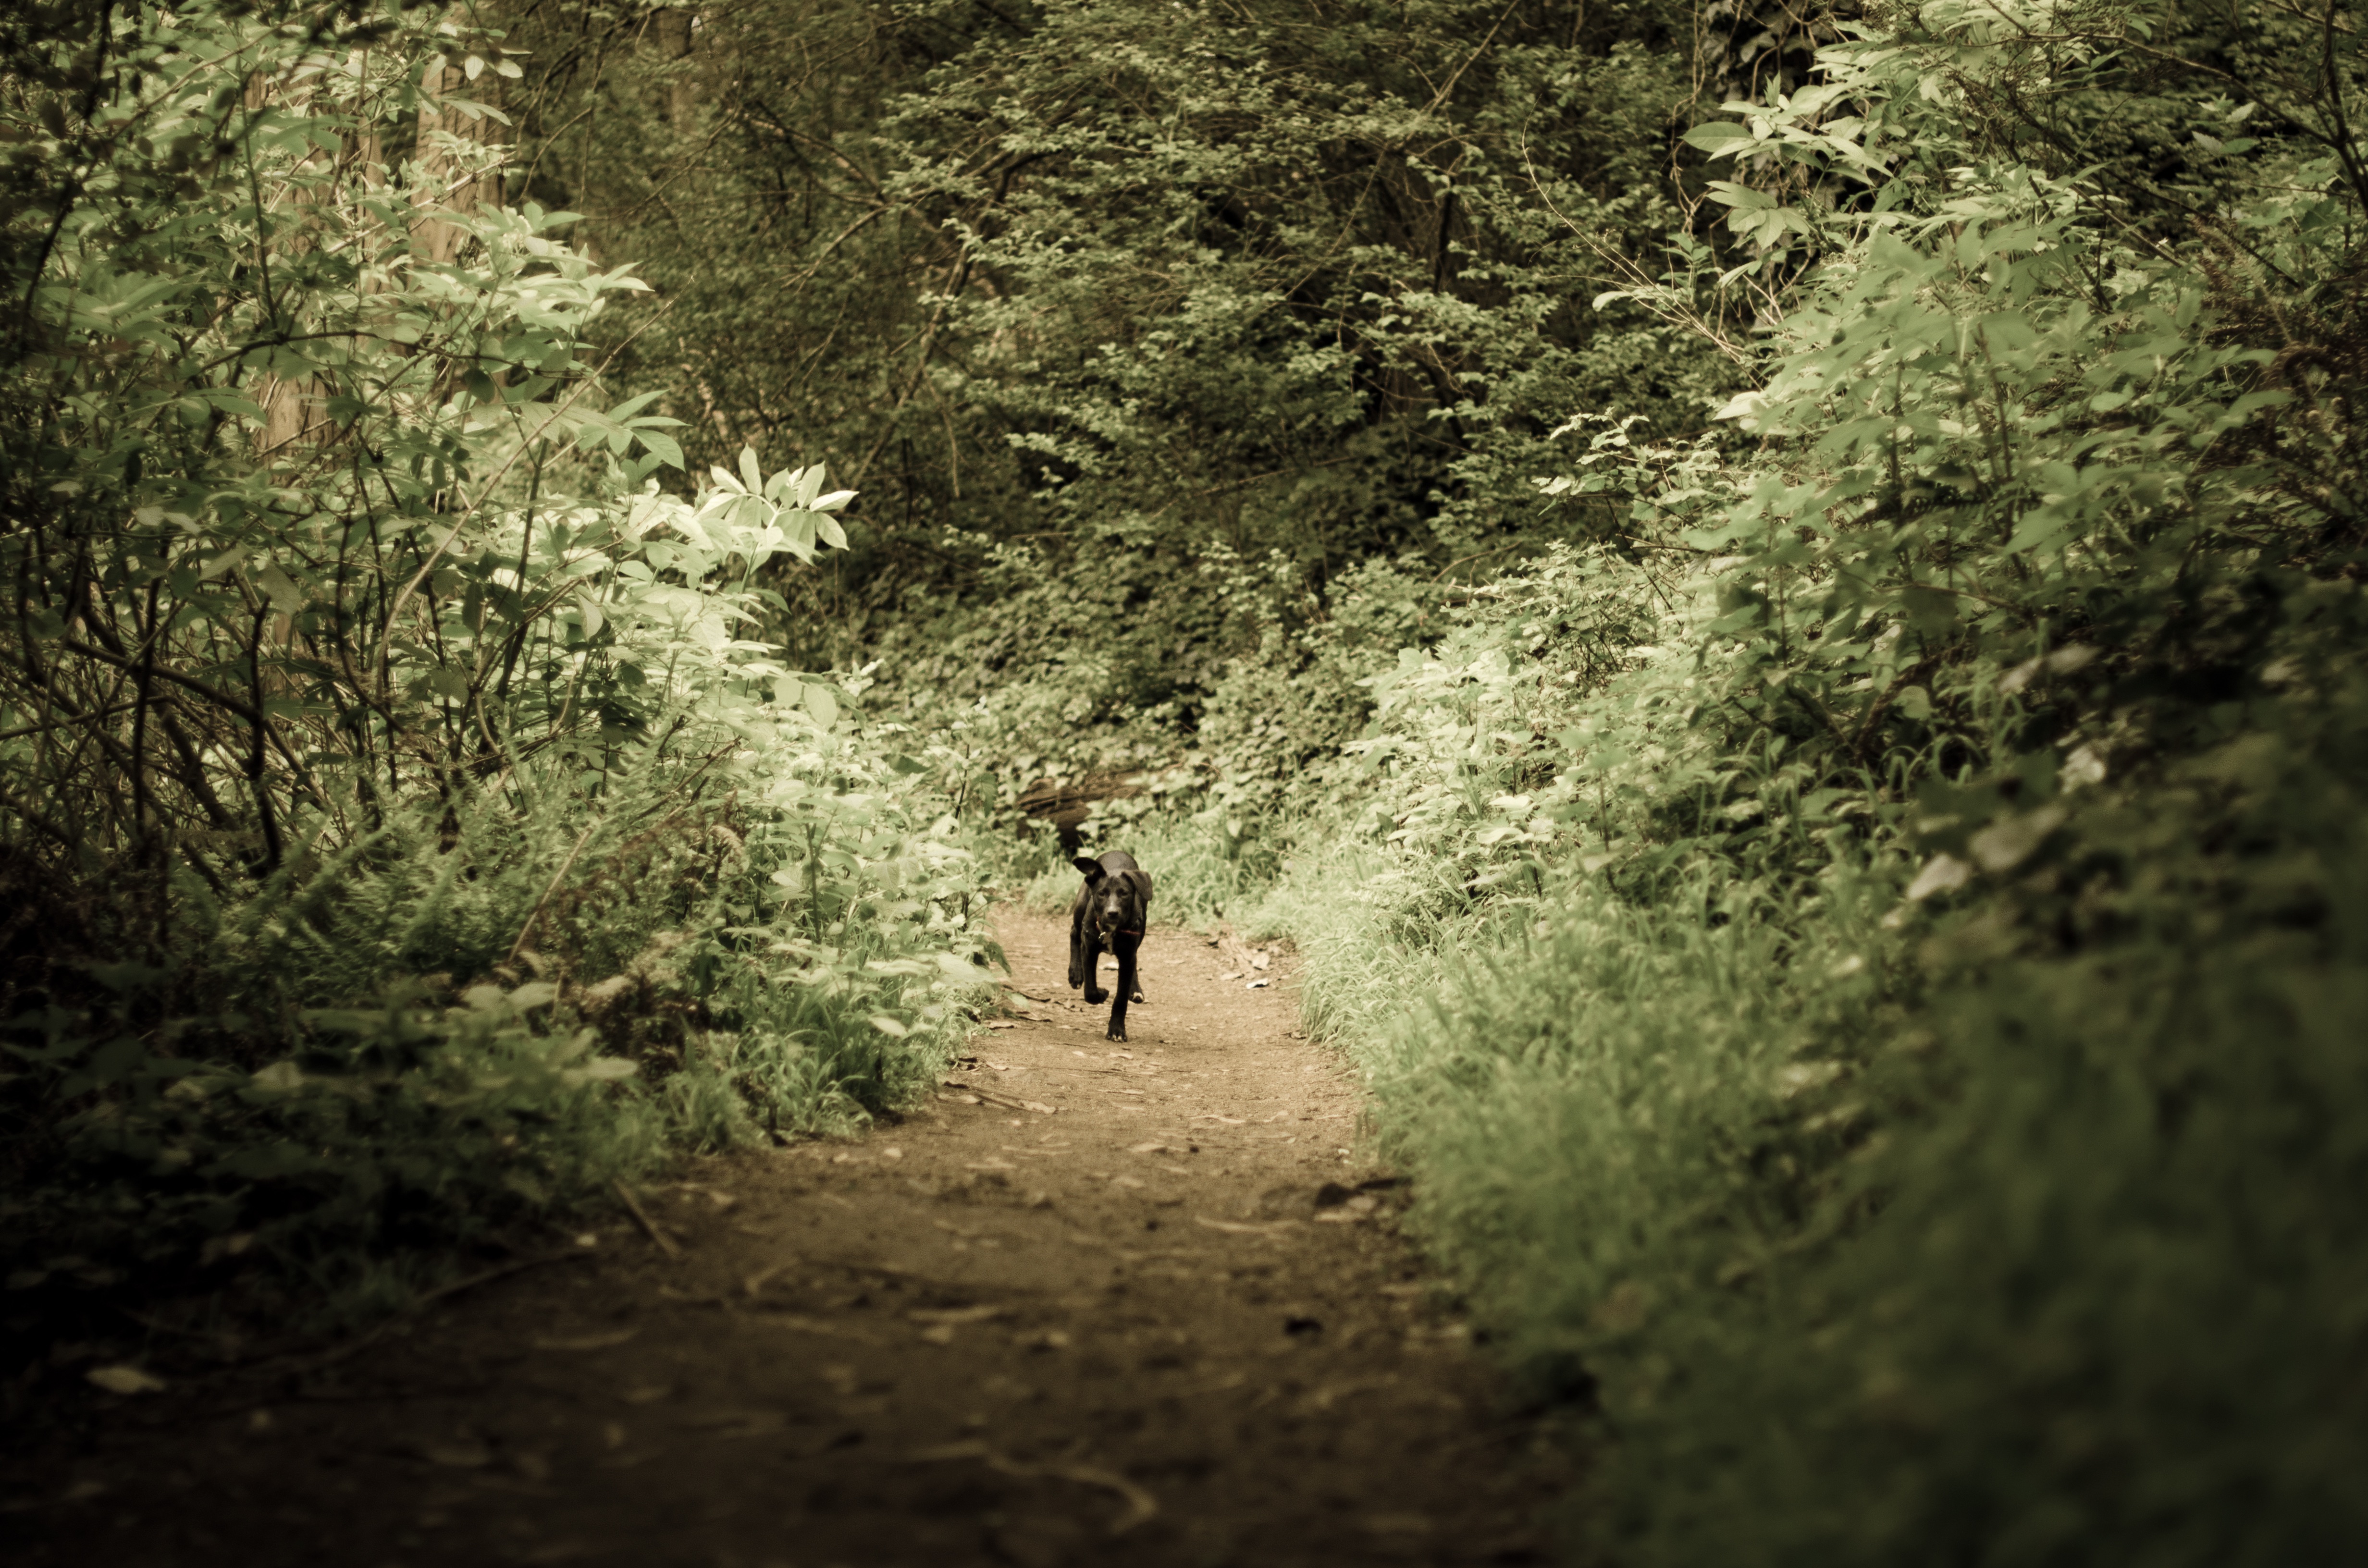
tree, nature, forest, wilderness, plant, sunlight, morning, leaf, flower, green, jungle, autumn, darkness, woodland, habitat, natural environment, atmospheric phenomenon, woody plant